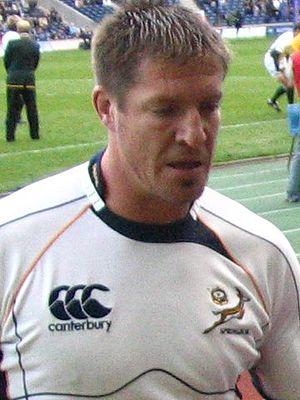
Le joueur sud-africain de rugby à XV Bakkies Botha au stade de Murrayfield, Édimbourg Italiano: Il rugbista a 15 sudafricano Bakkies Botha a Murrayfield, Edimburgo